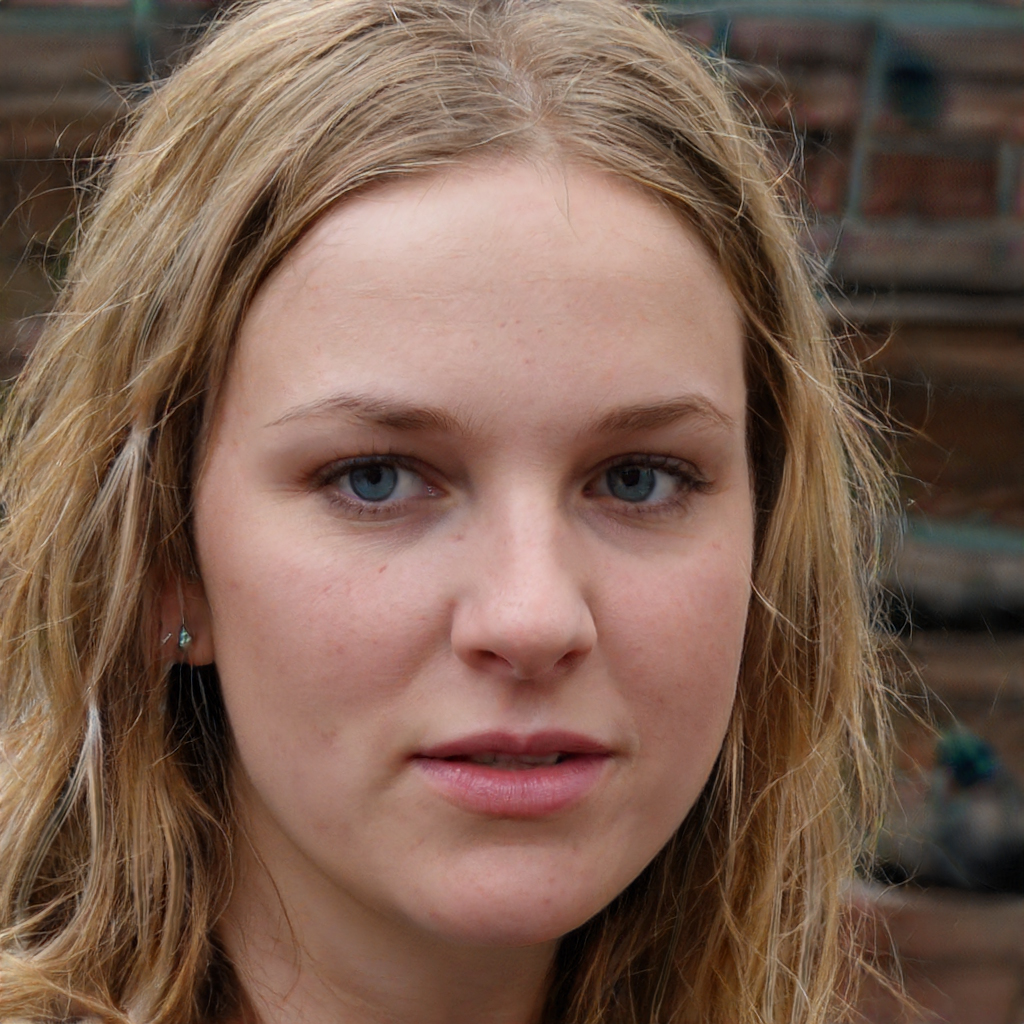
Label: Colored